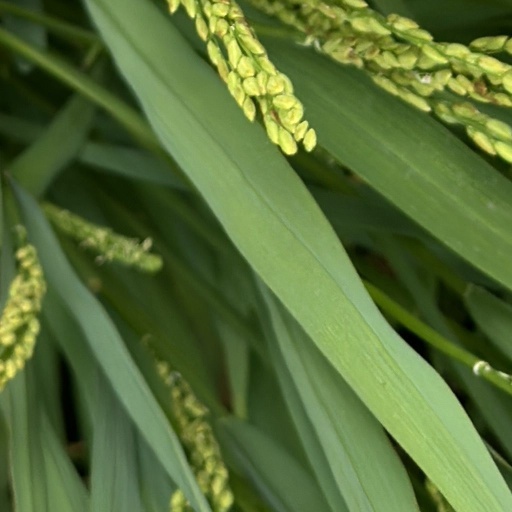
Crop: rice